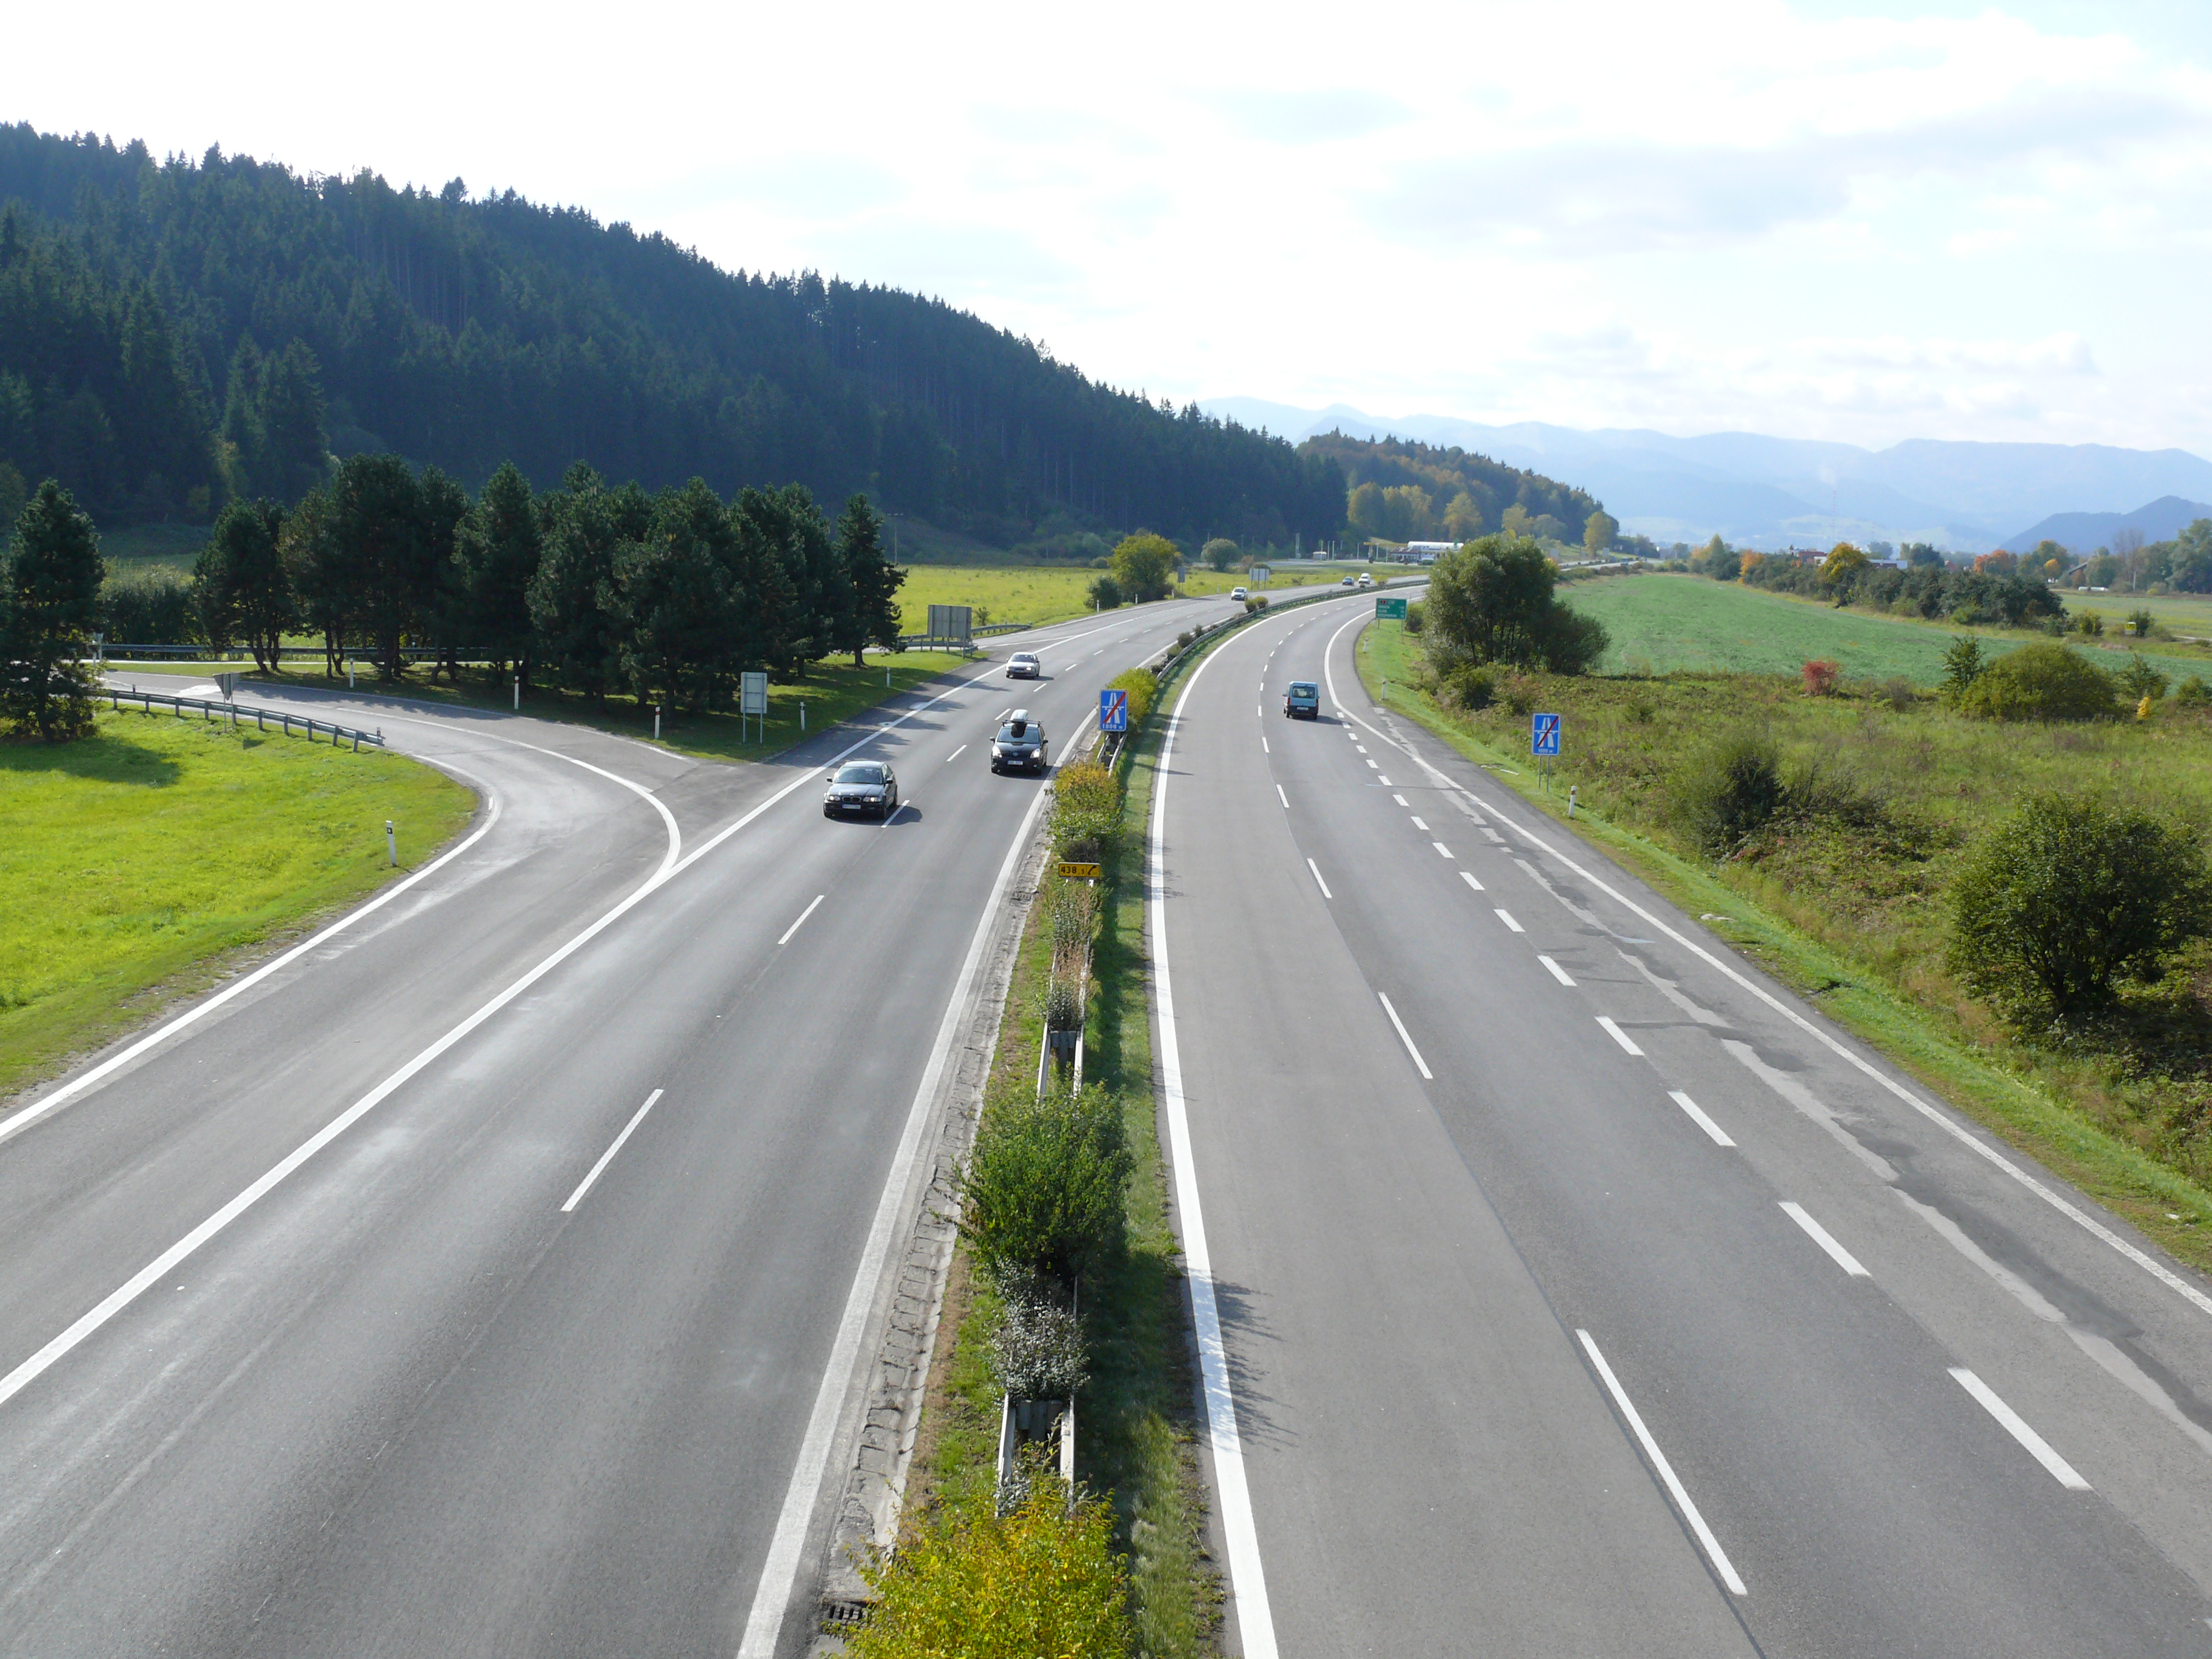
motorway, transport infrastructure, transport, roads, slovakia, europe, motor vehicle, road, road surface, mountainous landforms, green, highway, asphalt, infrastructure, natural landscape, highland, hill, lane, freeway, mountain range, thoroughfare, line, shoulder, plain, land lot, slope, hill station, rural area, terrain, subshrub, parallel, spring, tar, fell, road trip, path, rolling, alps, mountain pass